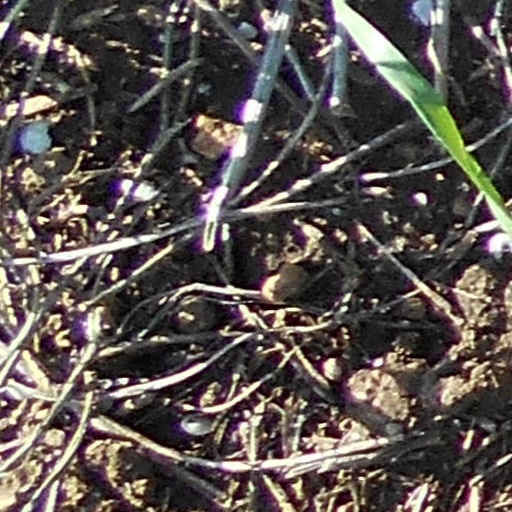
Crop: wheat